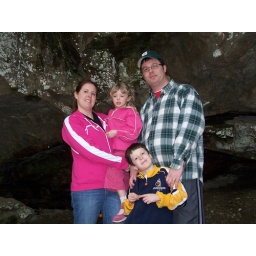
Us under a rock roof